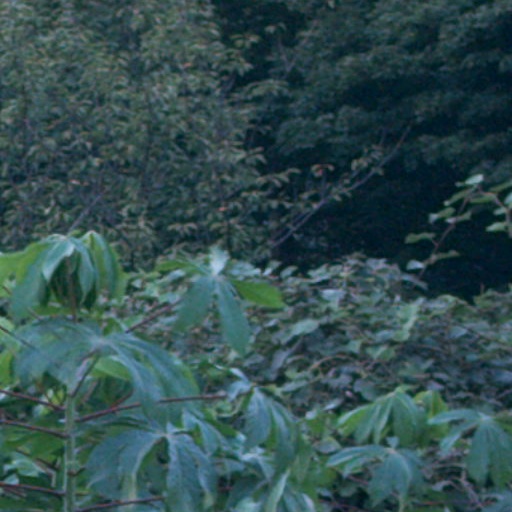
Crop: cassava